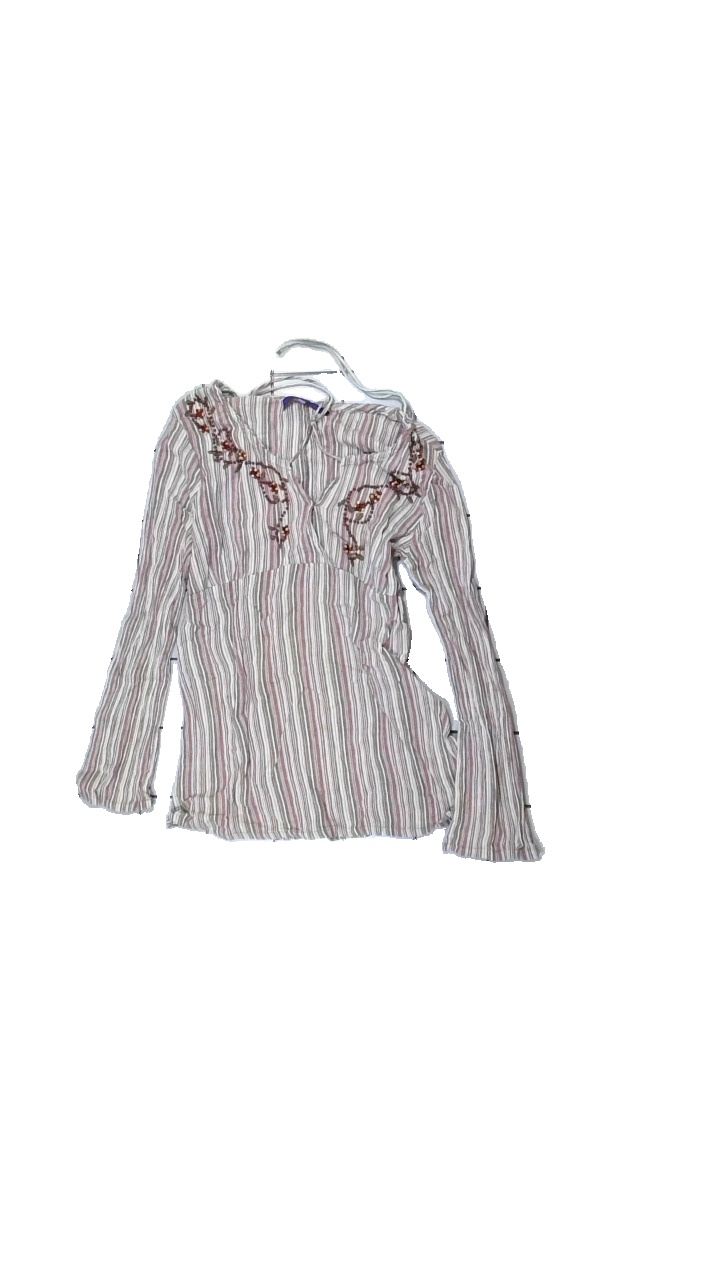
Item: Blouse (Ladies)
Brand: Indiska
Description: Striped blouse with beads
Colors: White, Pink, Brown, Multicolor
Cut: Regular
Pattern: Striped
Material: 100% Cotton
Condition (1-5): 5
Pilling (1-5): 5
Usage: Reuse
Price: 50-100